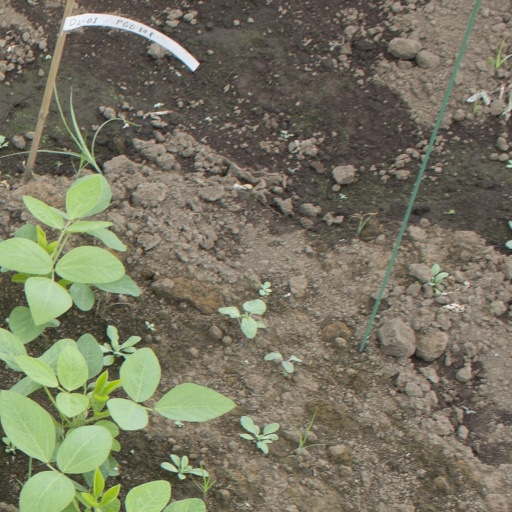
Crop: soybean